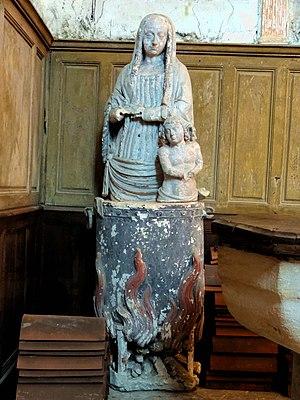
Groupe sculpté - saint Cyr et sainte Julitte, XVIIe siècle, provenant de l'église de Lèvemont qui leur fut dédiée, et qui après sa ruine a été transférée vers le domaine du baron Bich à Verberie, hameau de Saint-Germain.
L'église Saint-Martin est une église catholique paroissiale située à Hadancourt-le-Haut-Clocher, dans l'Oise, en France. Elle est en grande partie issue de la reconstruction après la guerre de Cent Ans, et de style majoritairement gothique flamboyant. Les maçonneries de la nef remontent toutefois au deuxième quart du XIIᵉ siècle, et indiquent les origines romanes de l'édifice, et la deuxième travée du chœur date du début du XIIIᵉ siècle, et affiche le style gothique. L'église Saint-Martin est l'un des rares édifices du Vexin français qui furent munis d'un transept au XVIᵉ siècle alors qu'ils en étaient dépourvus auparavant. Elle se distingue notamment par son plan, qui montre un éclatant déséquilibre entre la nef des fidèles et les parties orientales : la première ne compte que deux travées sans bas-côtés, tandis que les dernières comportent un vaisseau central de trois travées, dont les deux premières s'accompagnent de collatéraux voûtées à la même hauteur. L'architecture de l'étage de beffroi du clocher est soignée, et ses quatre pignons sont insolites au nord de Paris, mais sa hauteur de 33 m n'est pas aussi exceptionnelle que le suggère le nom de la commune.